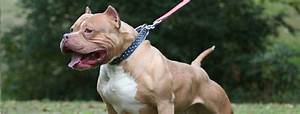
Label: dog